Submarine Patrol

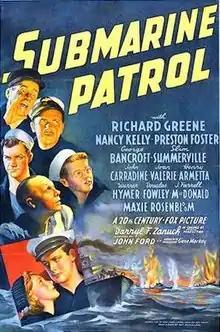
1938 theatrical poster

Submarine Patrol is a 1938 film directed by John Ford. The screenplay was by Rian James, Darrell Ware, and Jack Yellen. The film starred Richard Greene, Nancy Kelly and Preston Foster. The supporting cast features George Bancroft, Elisha Cook, Jr., John Carradine, Maxie Rosenbloom, Jack Pennick, Ward Bond and an unbilled Lon Chaney Jr. as a Marine sentry. The movie was partly written by William Faulkner.